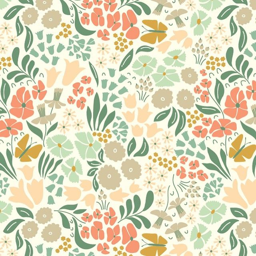
another beautiful pattern by person